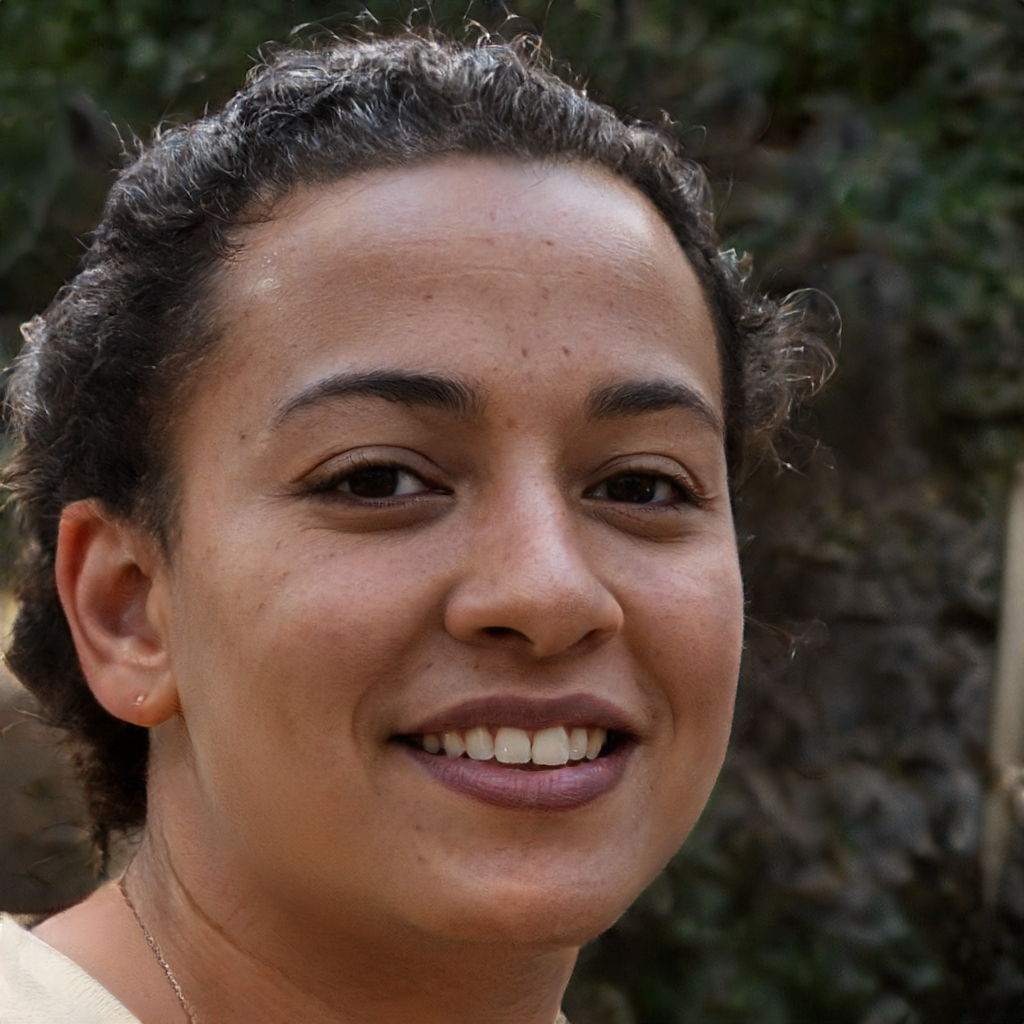
Gender: Female